Mannerheim League for Child Welfare

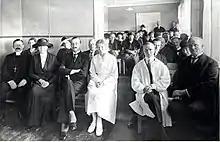
The Children's Castle, located in Kallio, was inaugurated in October 1921 by the Mannerheim League for Child Welfare. On the front line from left to right: Bishop Jaakko Gummerus, Superintendent Sophie Mannerheim, her brother General C. G. E. Mannerheim, Superintendent Toini Leikola, and Professor Arvo Ylppö.

Mannerheim League for Child Welfare ( (MLL)) is a Finnish non-governmental organization founded in 1920 that promotes the well-being of children, young people and families with children. MLL's goal is a child-friendly Finland. It can be attributed to the construction of a comprehensive counseling system in Finland.